Katowice railway station

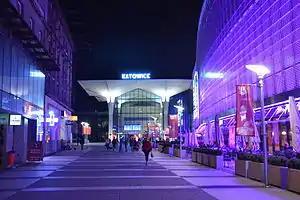

Katowice railway station is a railway station in Katowice, Silesia, Poland, and the largest railway station in the Upper Silesian Industrial Region. Domestic and international trains connect at the station to most major cities in Europe; these are operated primarily by Polskie Koleje Państwowe.